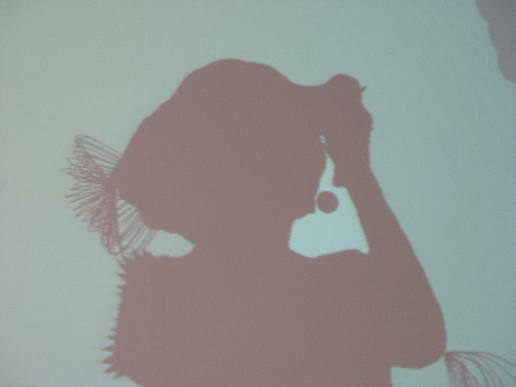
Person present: No